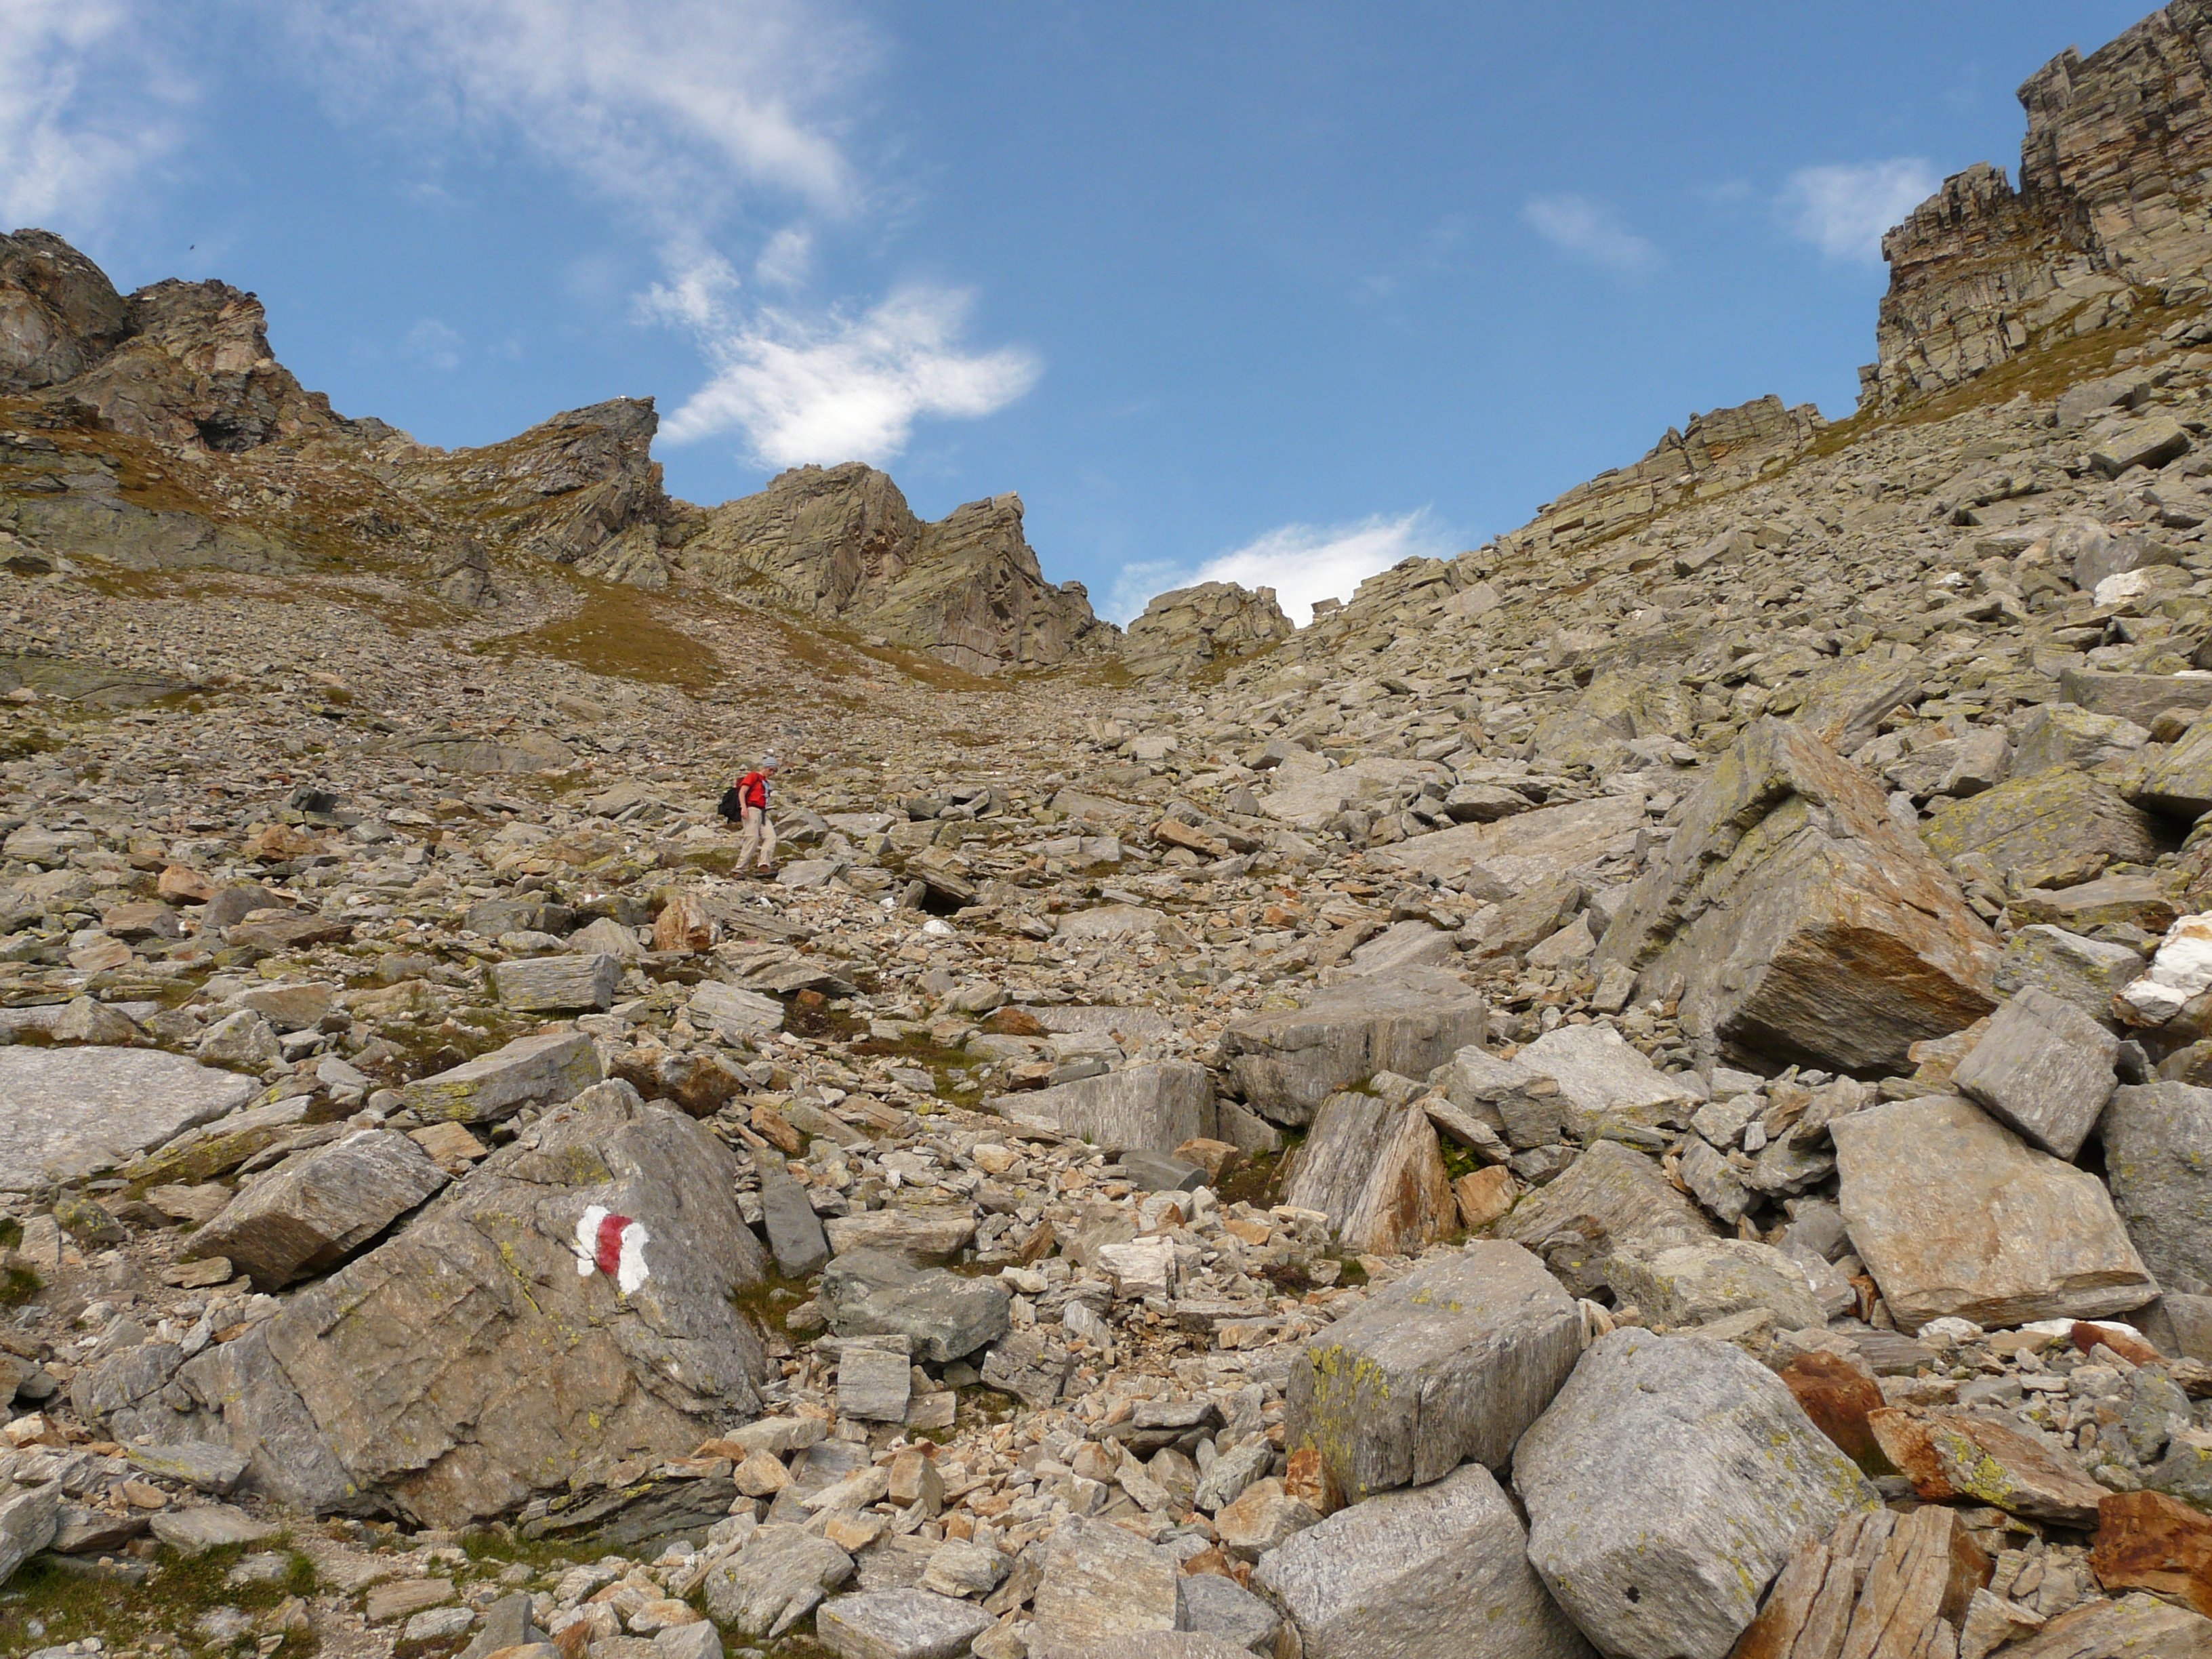
landscape, nature, rock, wilderness, walking, mountain, hiking, trail, adventure, valley, mountain range, cliff, hike, terrain, ridge, geology, backpacking, badlands, scree, plateau, rise, wadi, bergtour, mountainous landforms, geological phenomenon, monte zucchero